Vella Pillay

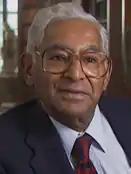

Vella Pillay (8 October 1923 – 29 July 2004) was a South African international economist and a founding member of the British Anti-Apartheid Movement. He was a member of the South African Communist Party and coordinated the party's overseas activities from London when it was banned by the South African government. As a chairman of the editorial committee of "Anti-Apartheid News", he wrote extensively on the South African economy under the apartheid regime.